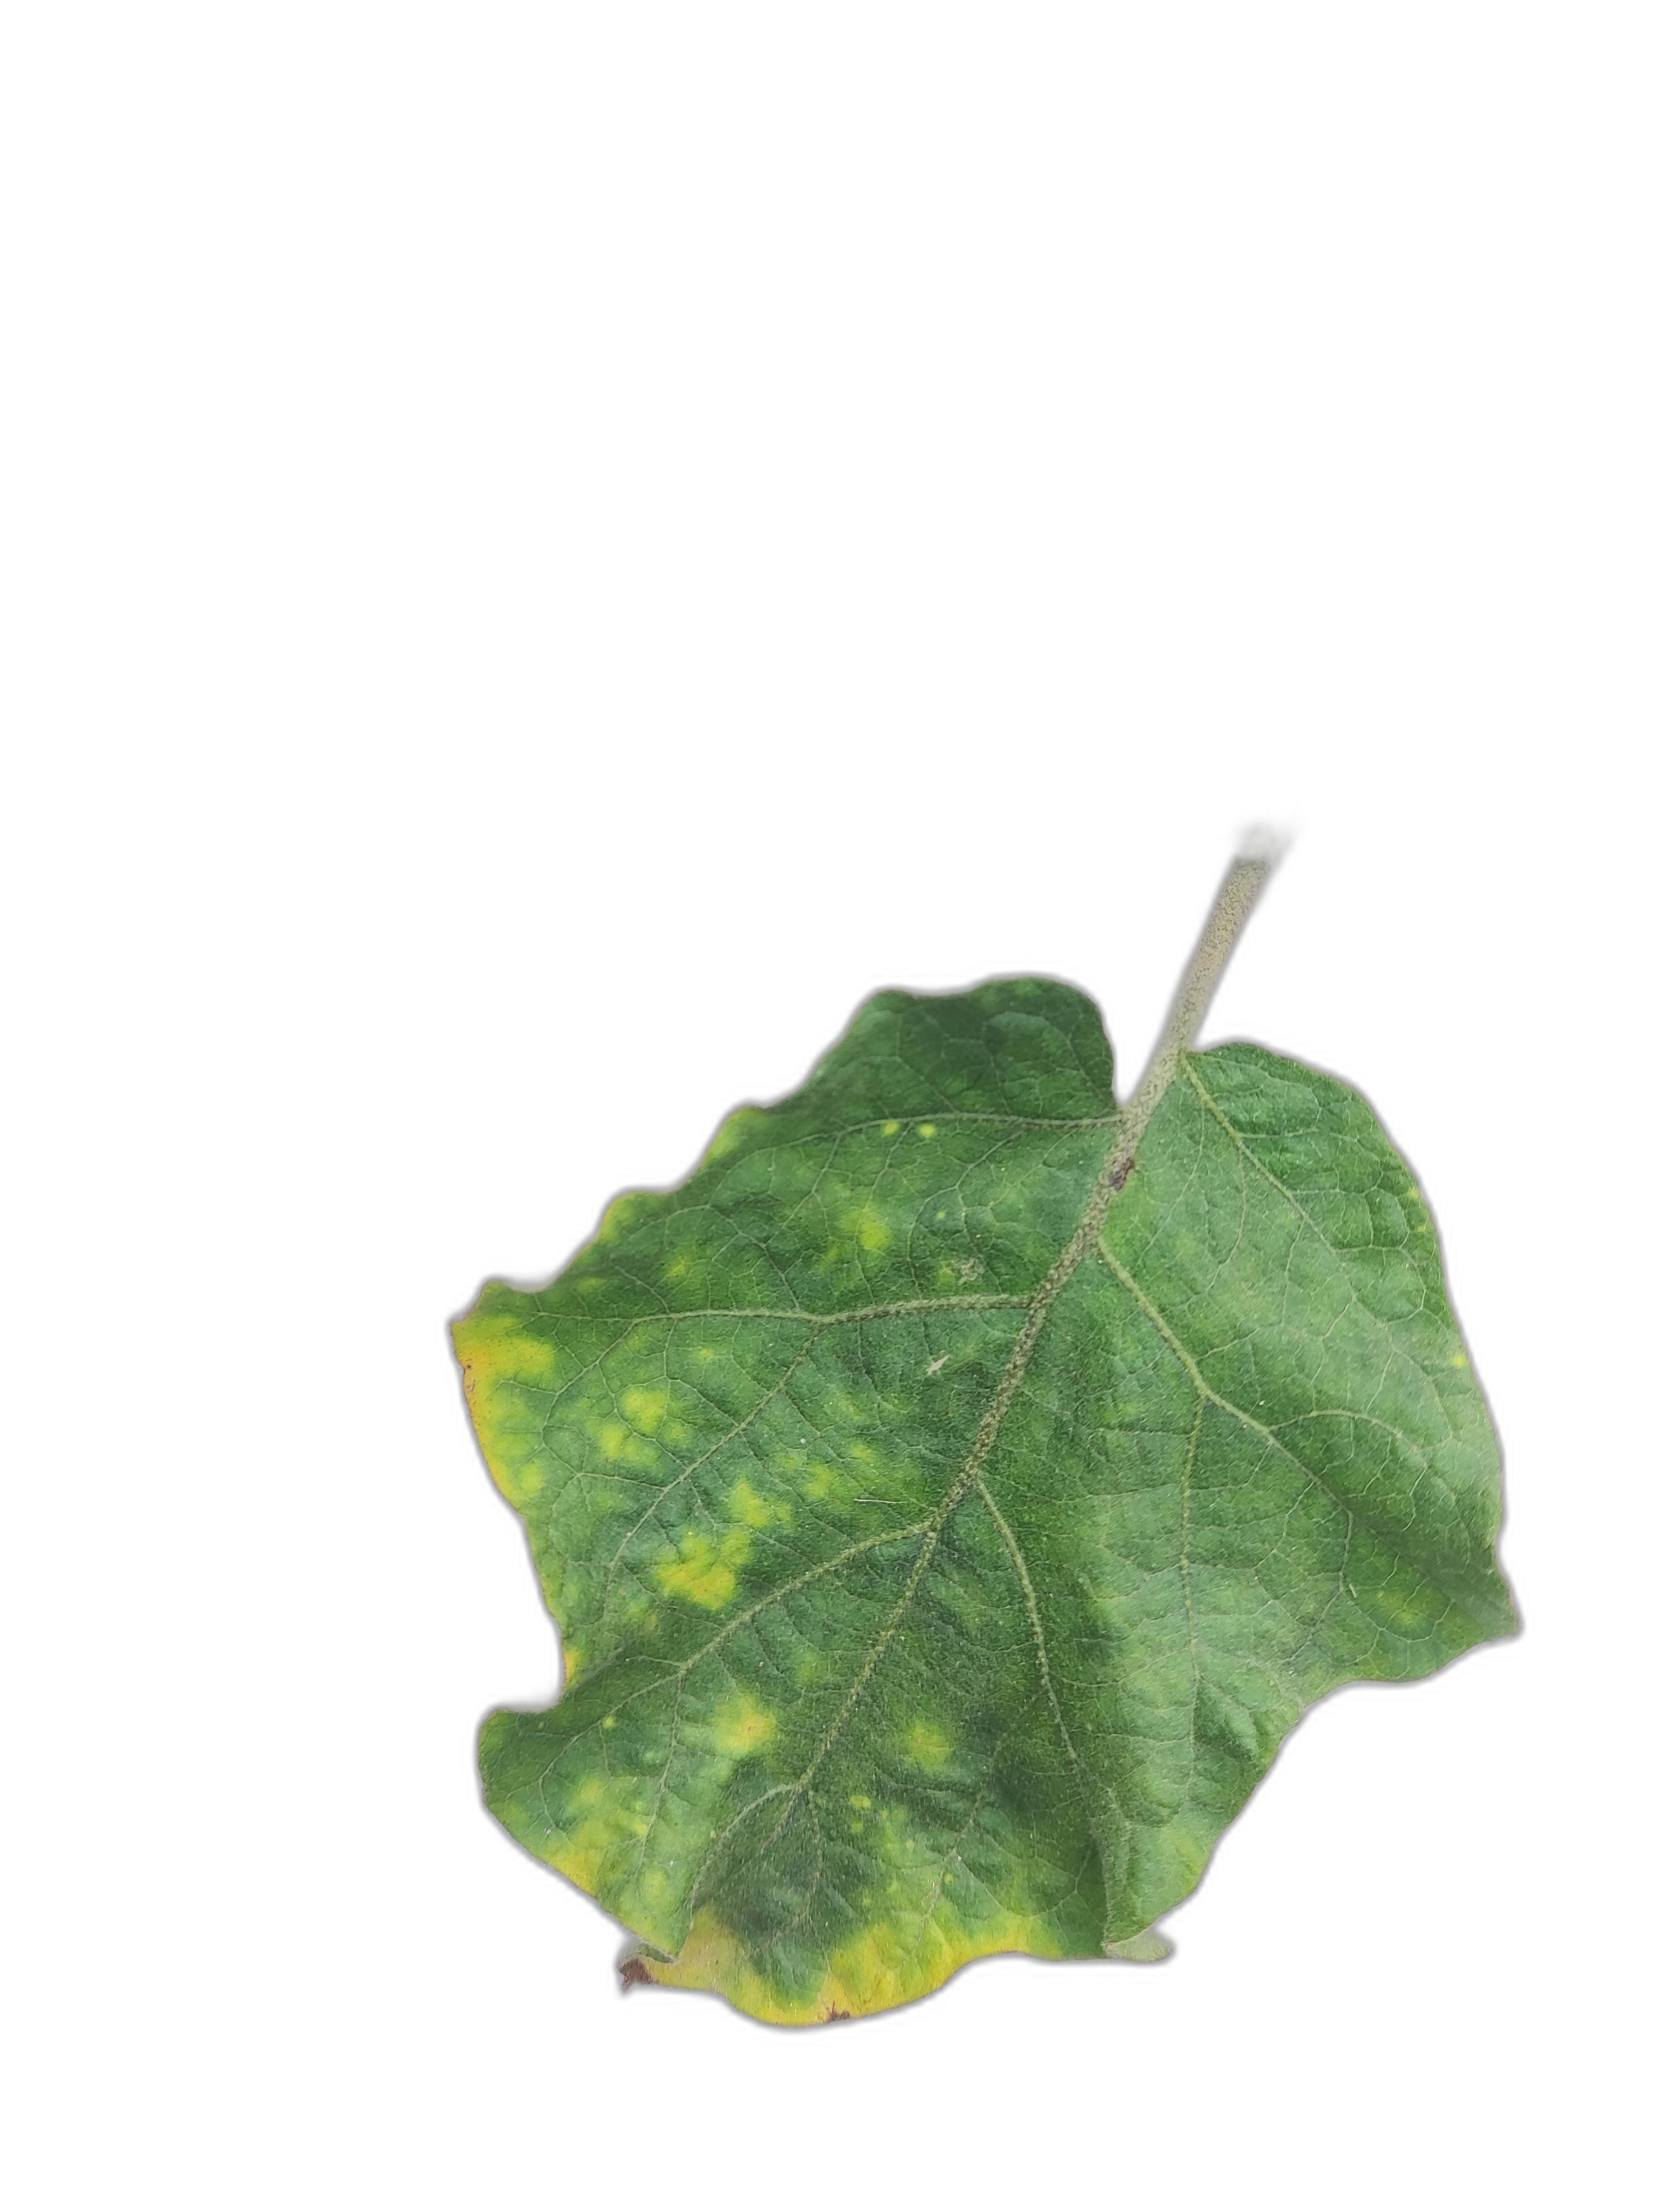
Label: Mosaic Virus Disease